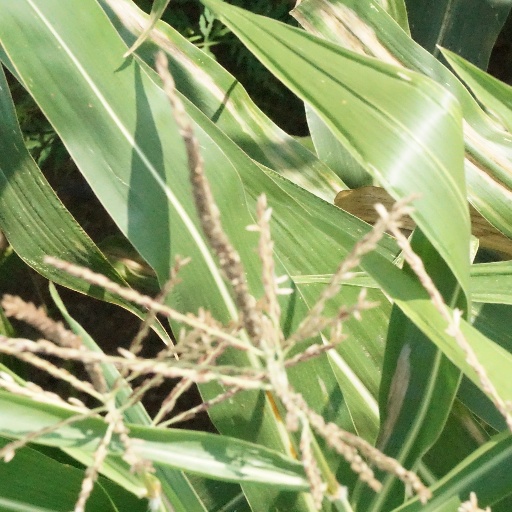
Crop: maize; corn